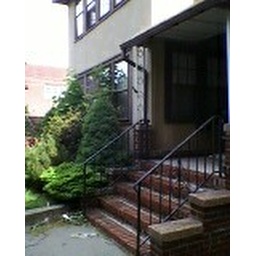
two family house, brick two over two bedroom with basement two cars garage